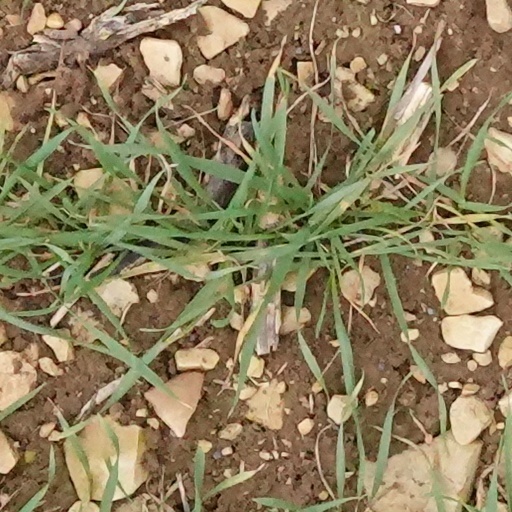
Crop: wheat